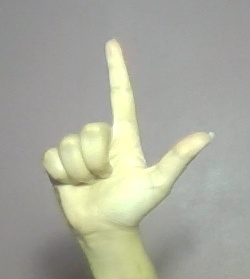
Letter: laam